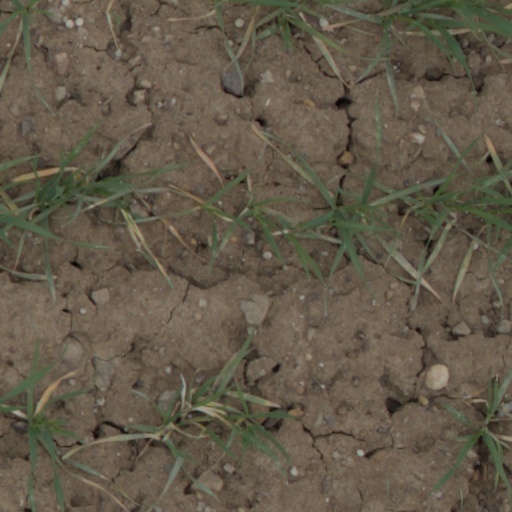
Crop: wheat